Calvert 22 Foundation

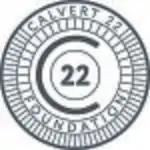

Calvert 22 Foundation was a non-profit UK registered charity created in 2009 by Leningrad-born, London-based economist Nonna Materkova. Calvert 22 Foundation focused on the contemporary culture and creativity of the 29 countries of the New East (eastern Europe, Russia, the Balkans and Central Asia) through education, events, exhibitions, research, and online content in "The Calvert Journal". Since the 2022 Russian invasion of Ukraine, it ceased operations until further notice.